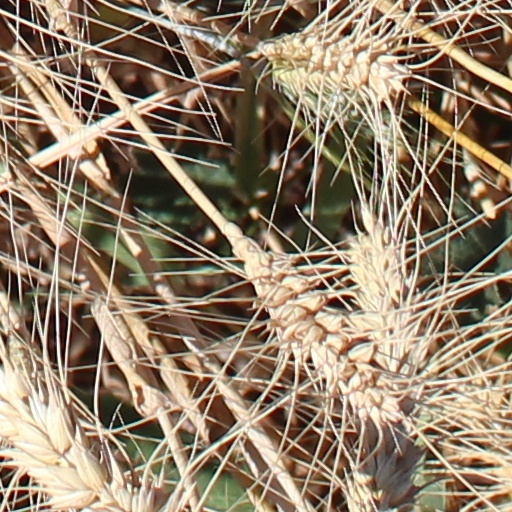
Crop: wheat